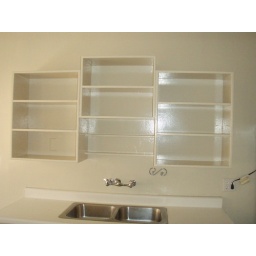
exposed shelving and double sink in kitchen